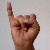
The image shows a hand gesture representing the letter 'I' in Indian Sign Language.